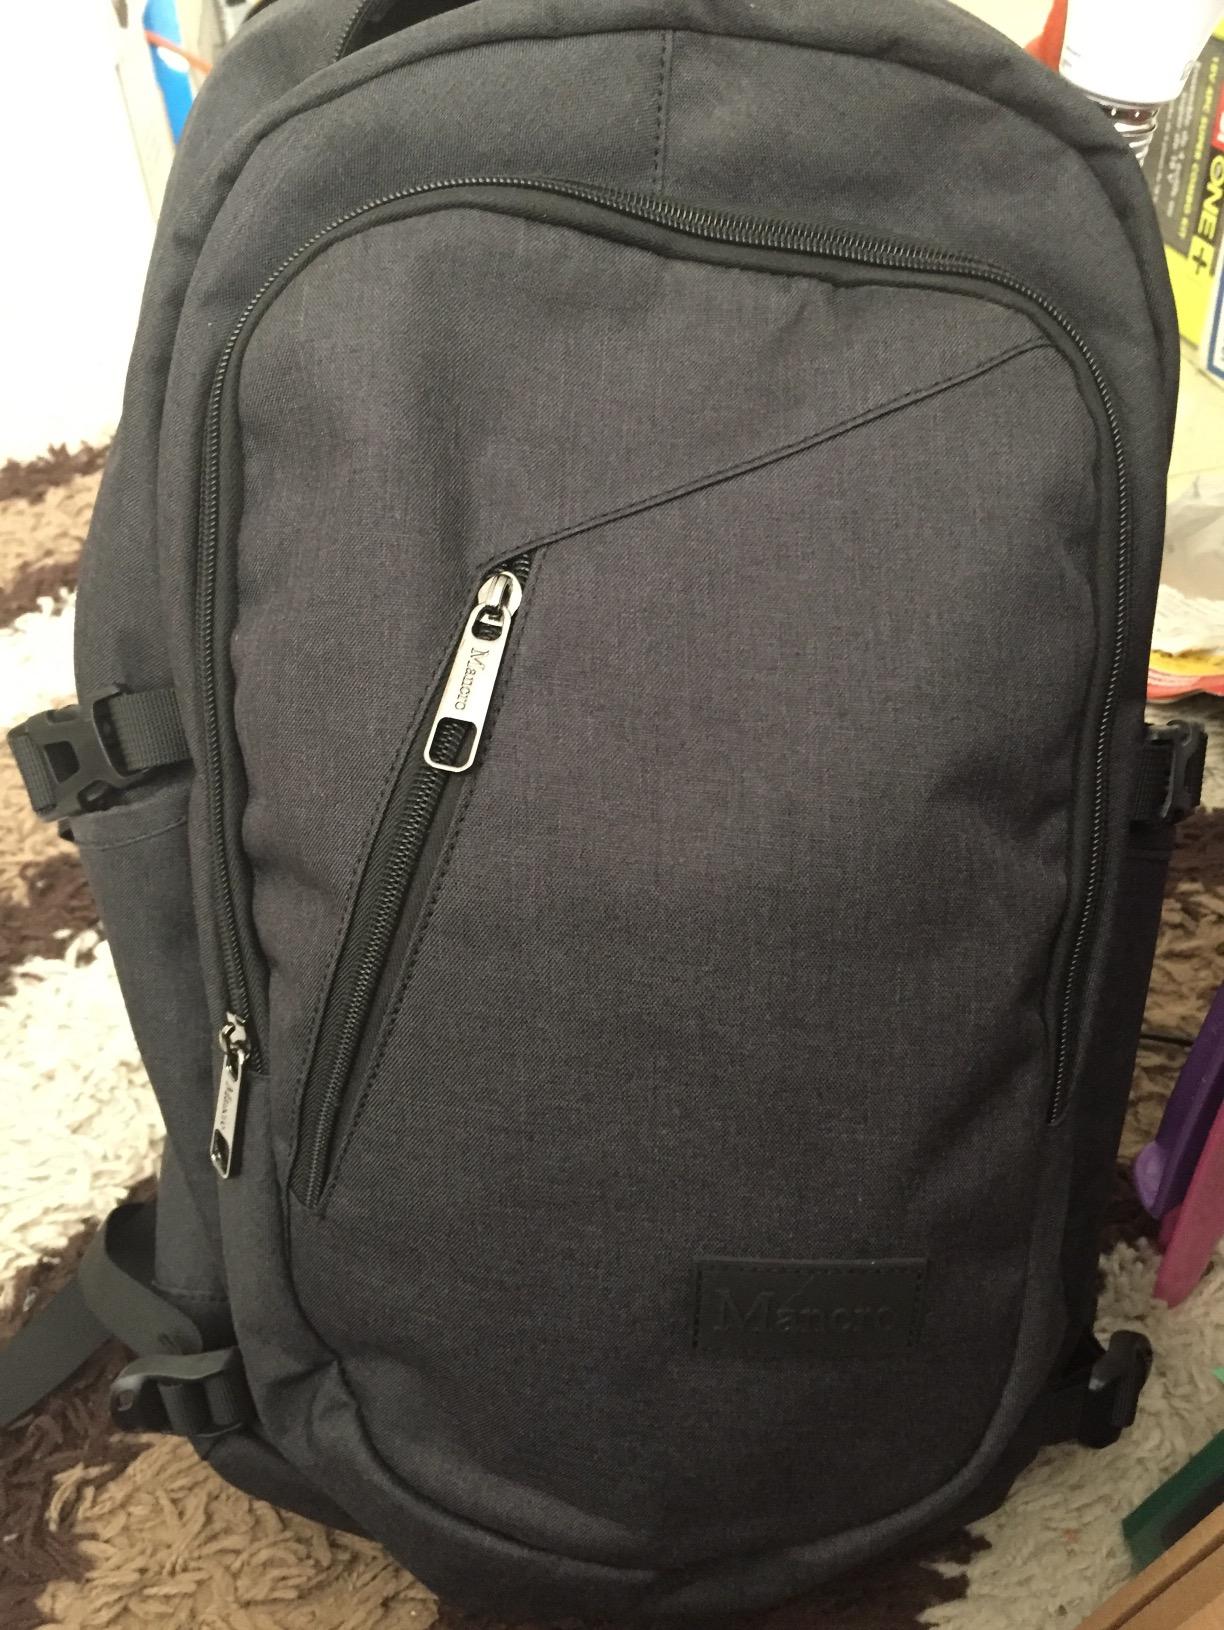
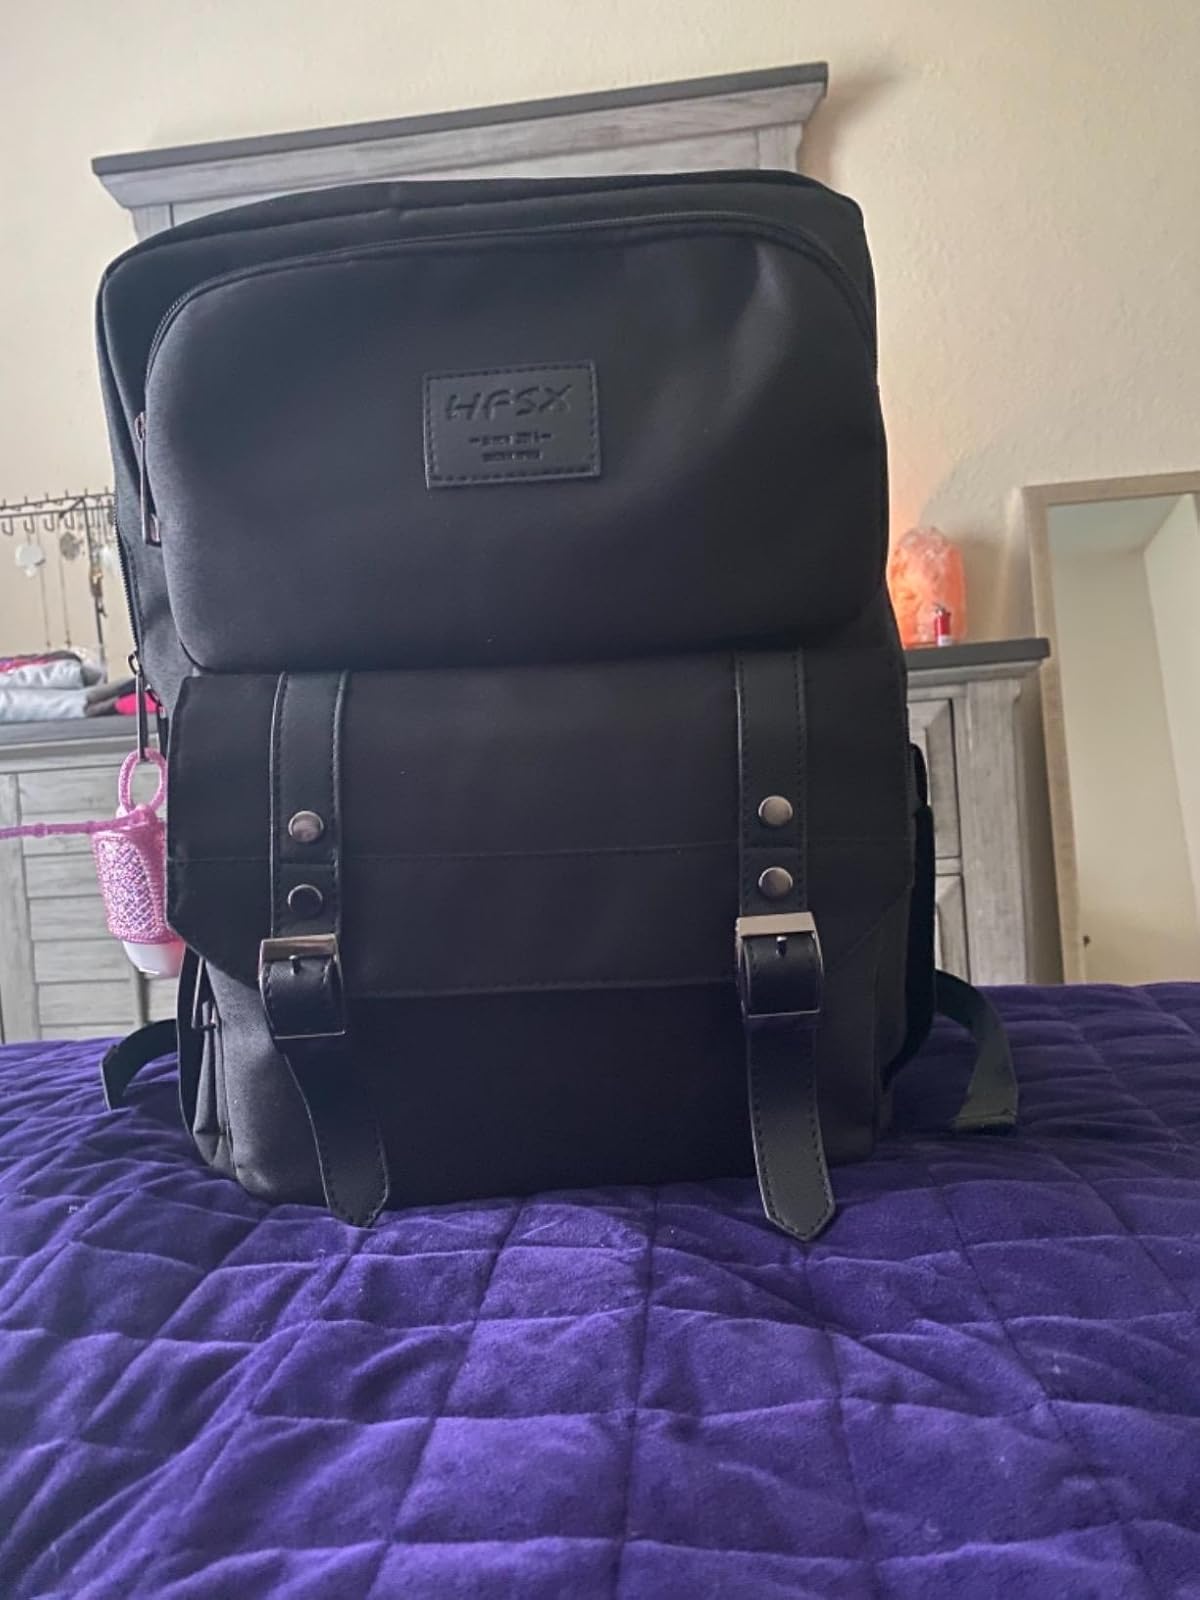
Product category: bag
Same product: no